Passenger information system

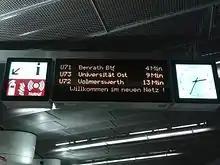
"Stadtbahn" passenger information display in Düsseldorf's new station at Heinrich-Heine-Allee with greeting message "welcome to the new network..."

Deutsche Bahn AG offers a Travel Information System ( (RIS)). It shows current train times compared to the published timetable, as well as known delays and expected arrival and departure times of the trains. The information is made available to the train conductor (via SMS) as well as to the passenger via loudspeaker in the train station or schedule boards on the internet. The corresponding VRR and VRS information systems also process RIS data. The data can also be queried in real-time via mobile devices like mobile phones.